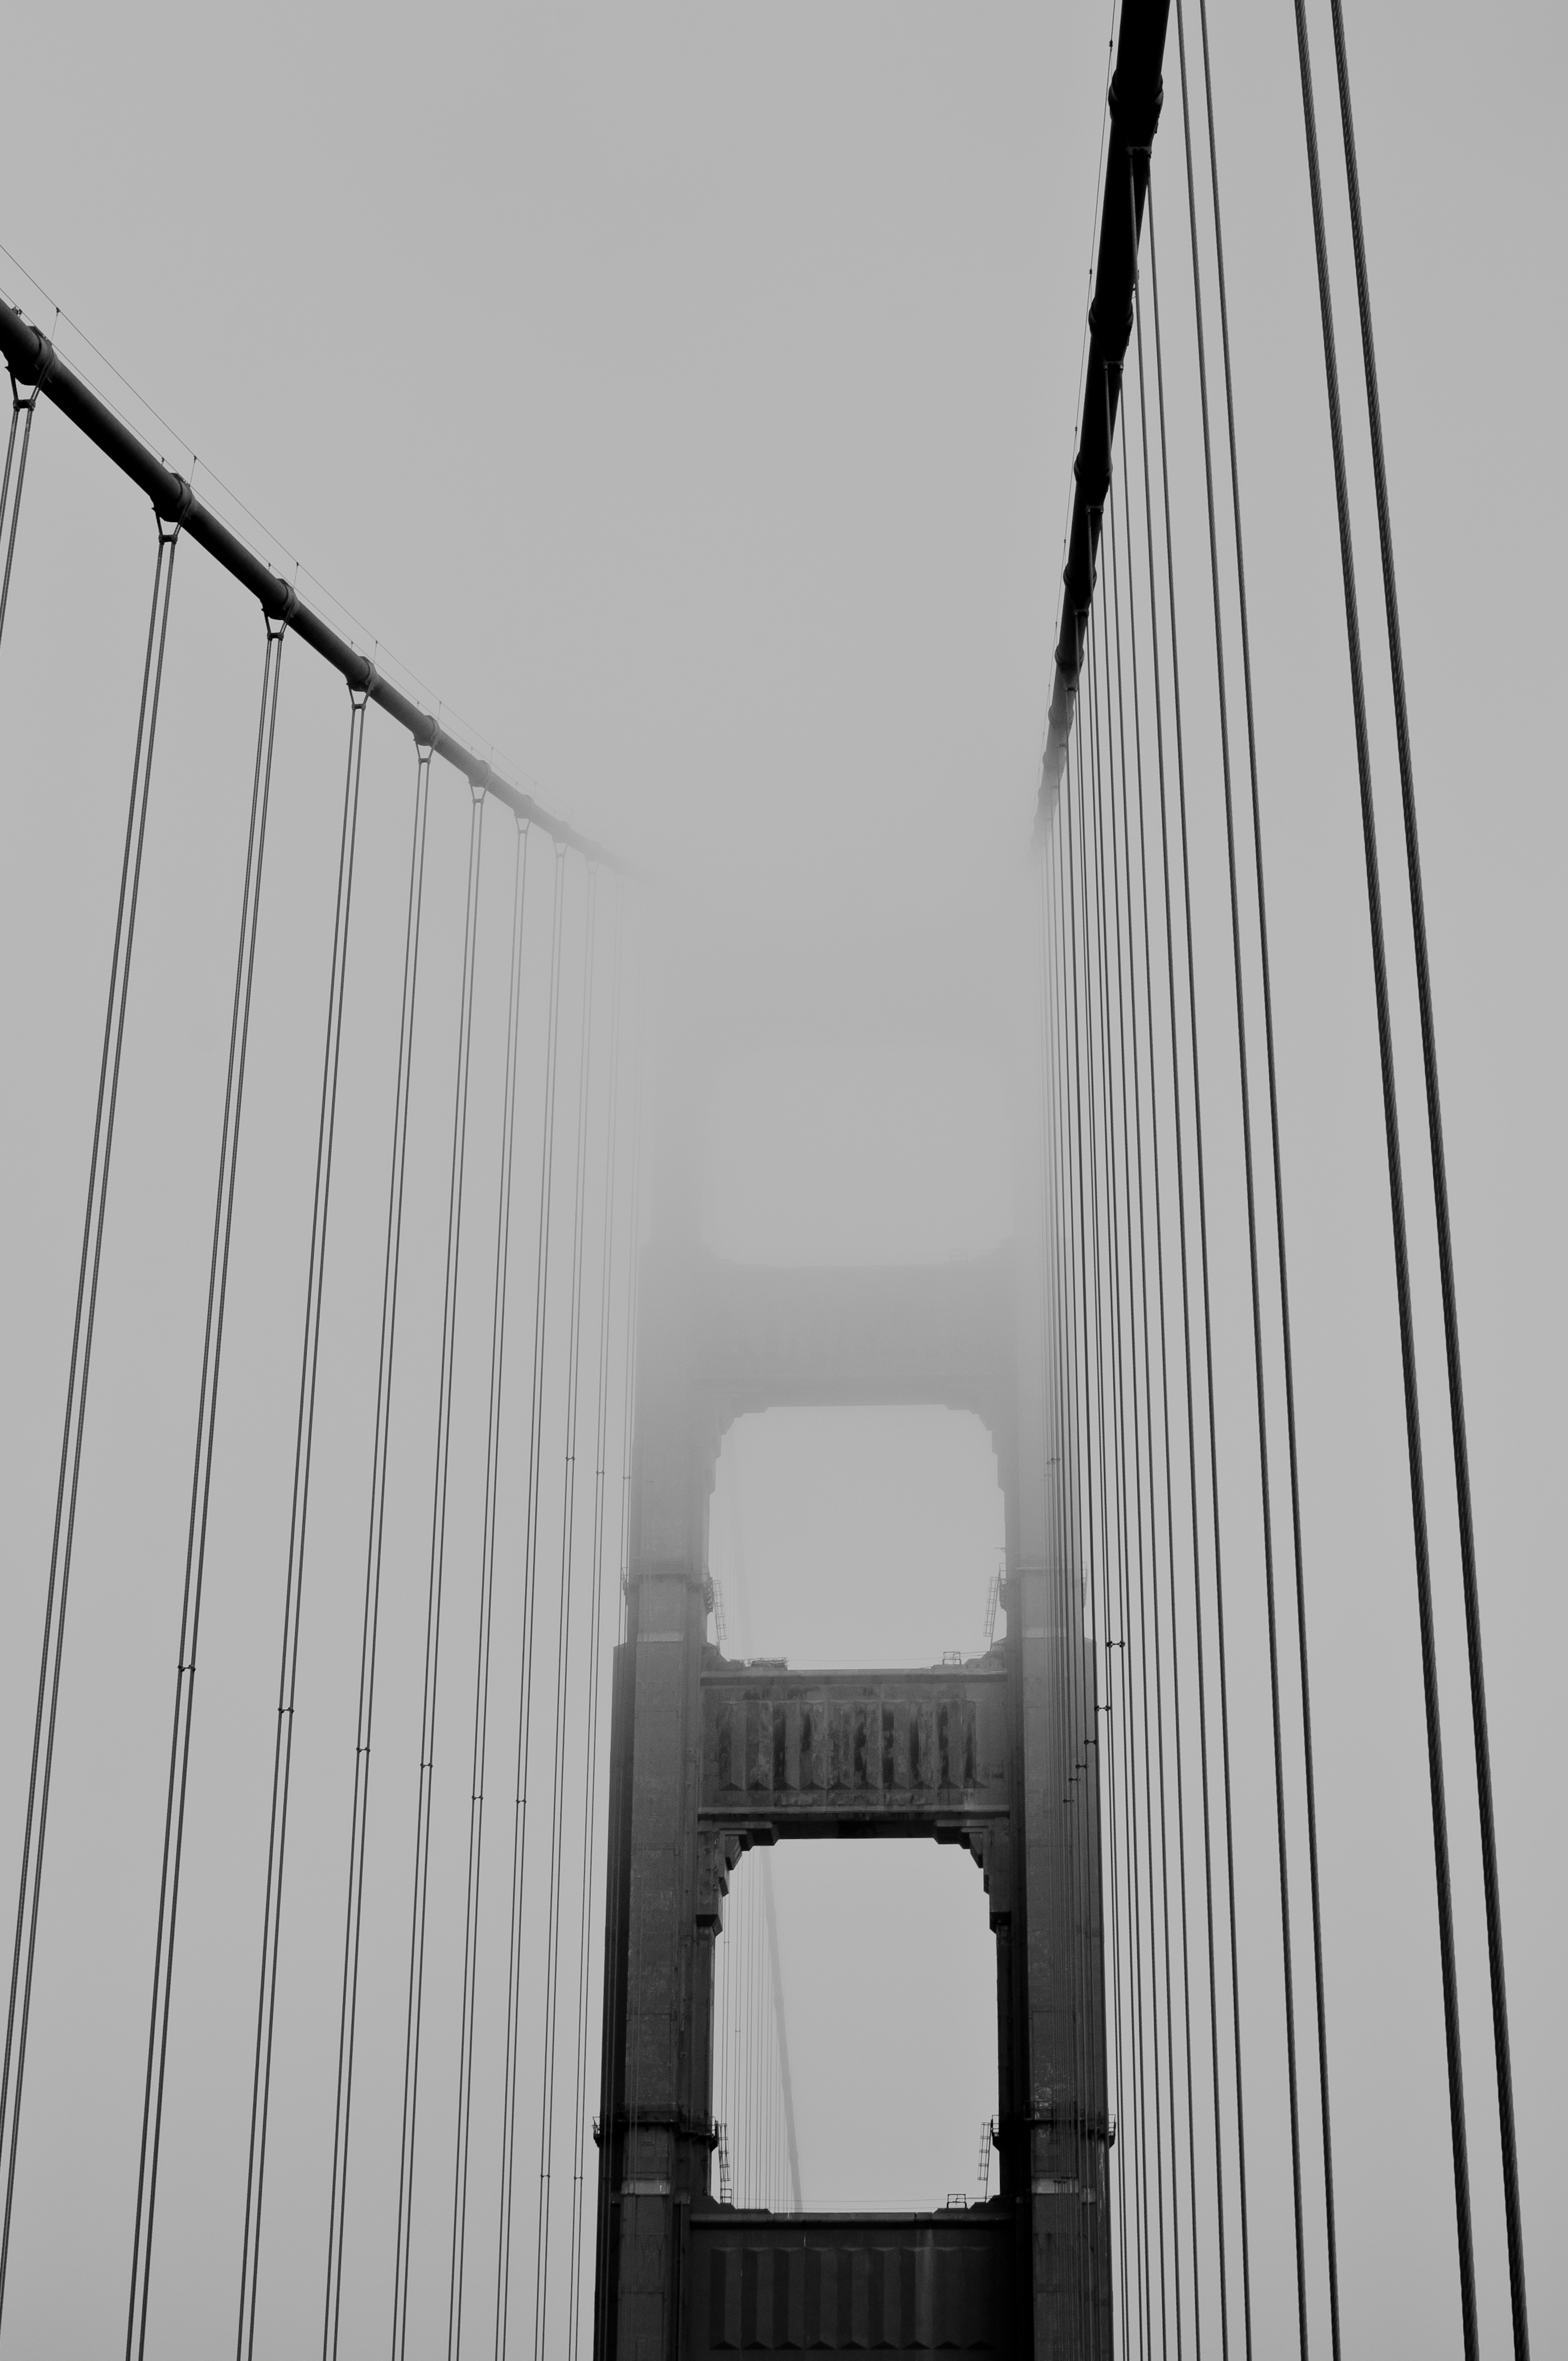
black and white, architecture, fog, white, bridge, skyscraper, golden gate bridge, san francisco, line, mast, monochrome, lighting, shape, monochrome photography